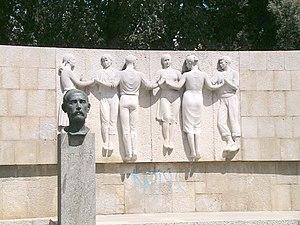
Figueras ou Figueres est une ville du nord de la Catalogne en Espagne. C'est la capitale de la comarque de l'Alt Empordà dans la province de Gérone. La ville compte 44 255 habitants en 2010 et est connue pour abriter le musée Salvador Dalí et la plus grande forteresse d'Europe, le château de Sant Ferran.
Josep Maria Ventura i Casas plus connu sous le nom de Pep Ventura, est un musicien et compositeur catalan, qui reforme la sardane et la cobla pour lui donner son amplitude actuelle.